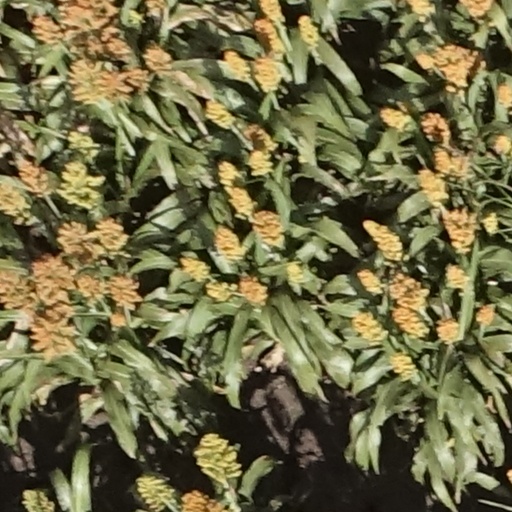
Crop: sorghum